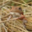
Label: frog